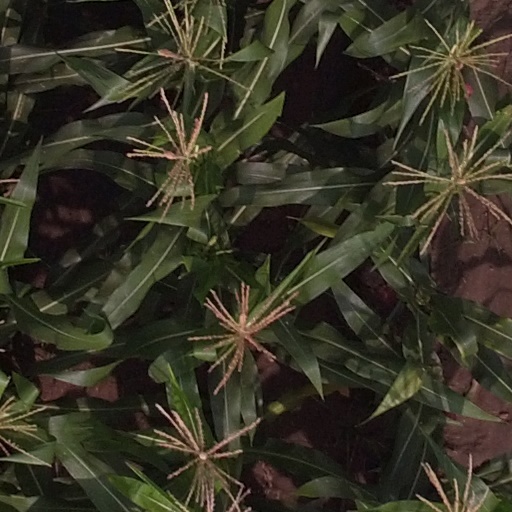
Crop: maize; corn